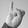
ASL letter: I